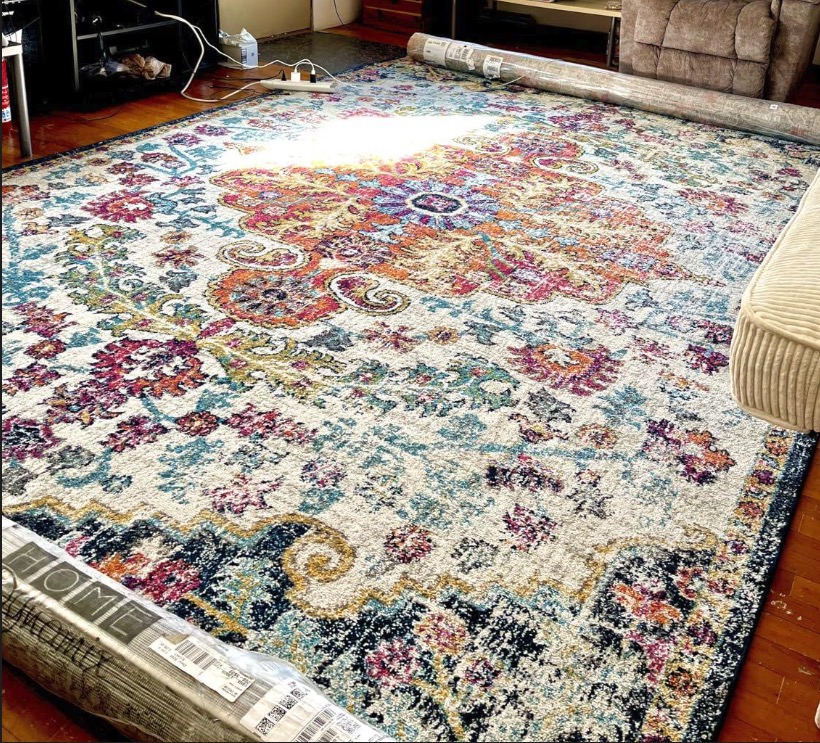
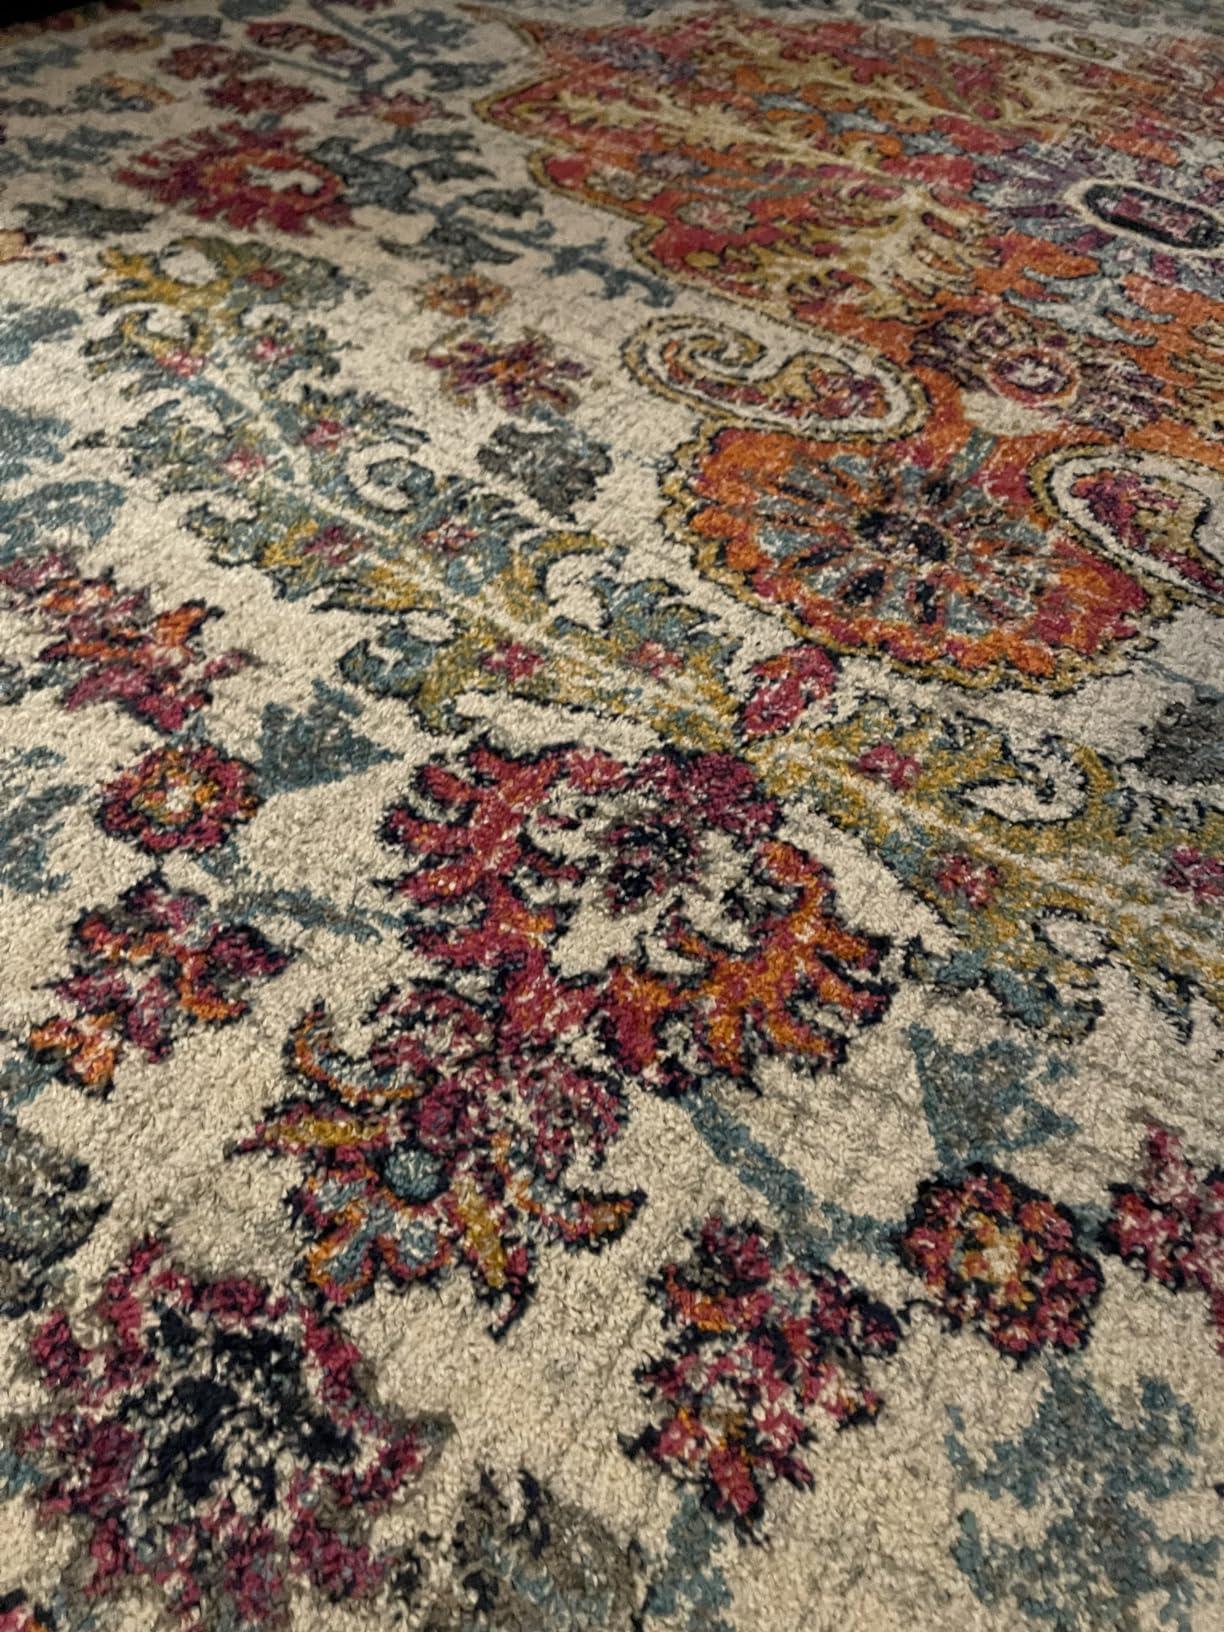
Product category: misc
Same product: yes